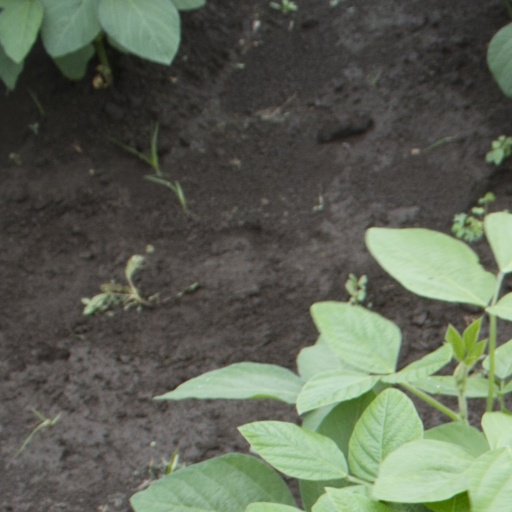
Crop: soybean